Jockey (film)

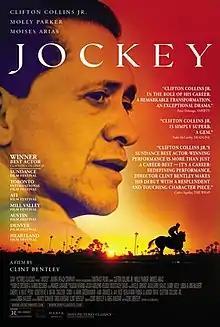
Theatrical release poster

Jockey is a 2021 American drama film written by Greg Kwedar and Clint Bentley, who are also the directors. The film stars Clifton Collins Jr., Molly Parker, and Moises Arias.